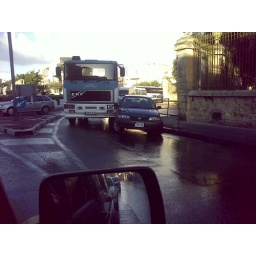
Got stuck in traffic because of this silly car crash. Taken with my phone camera